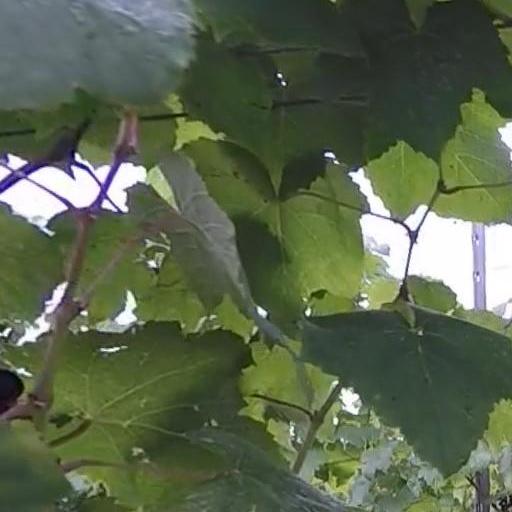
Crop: grape